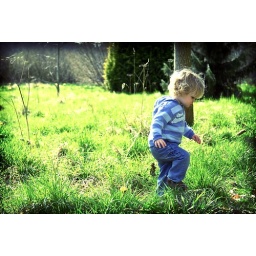
walking in field